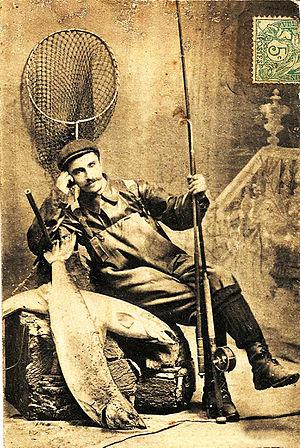
Pêcheur de saumon
Le saumon de l'Adour, aussi appelé saumon des gaves, est un poisson qui se pêche essentiellement vers l'embouchure de l'Adour, ainsi que dans les gaves de Pau et d'Oloron. Il a gardé la particularité de pouvoir toujours être commercialisé à travers une filière professionnelle très contrôlée composée d'une cinquantaine d'inscrits maritimes, seuls pêcheurs habilités à pouvoir vendre leurs saumons durant la période qui s'étend d'avril à juillet. Dans le cadre de cette filière, un seul conserveur, situé à Peyrehorade, met en marché ce saumon en tant que semi-conserve.